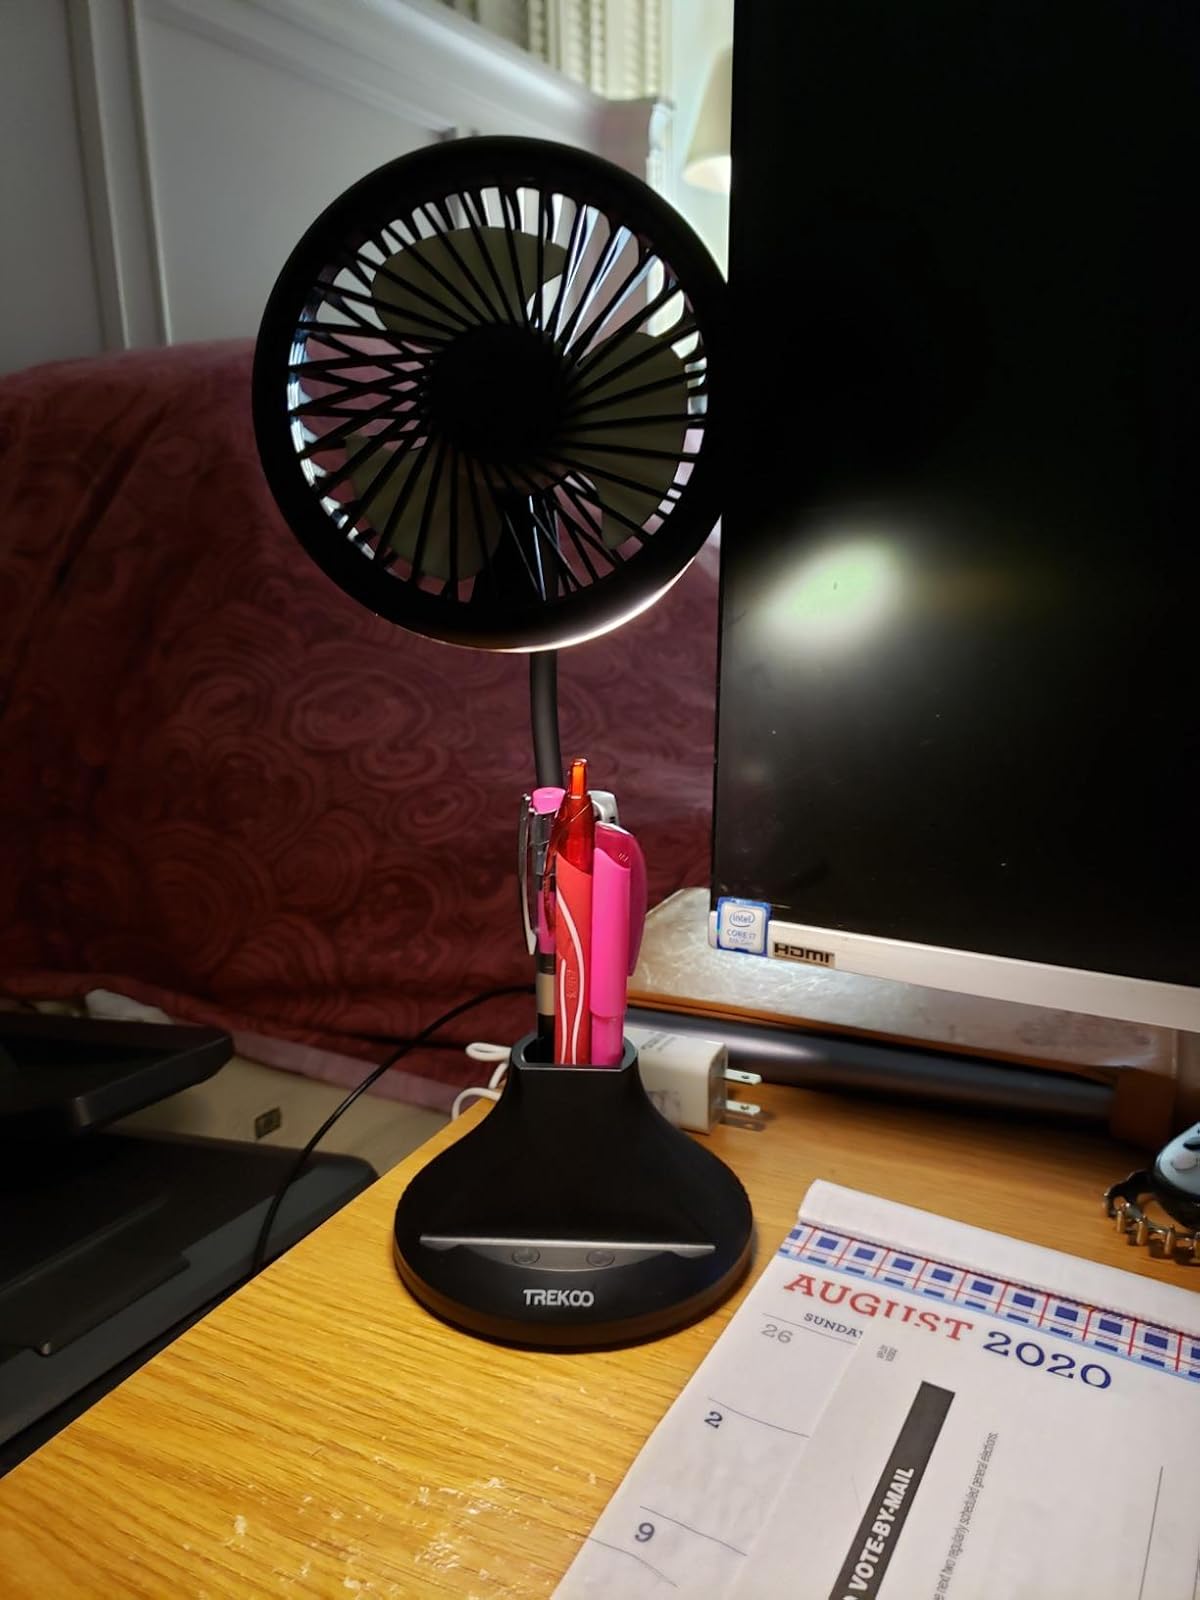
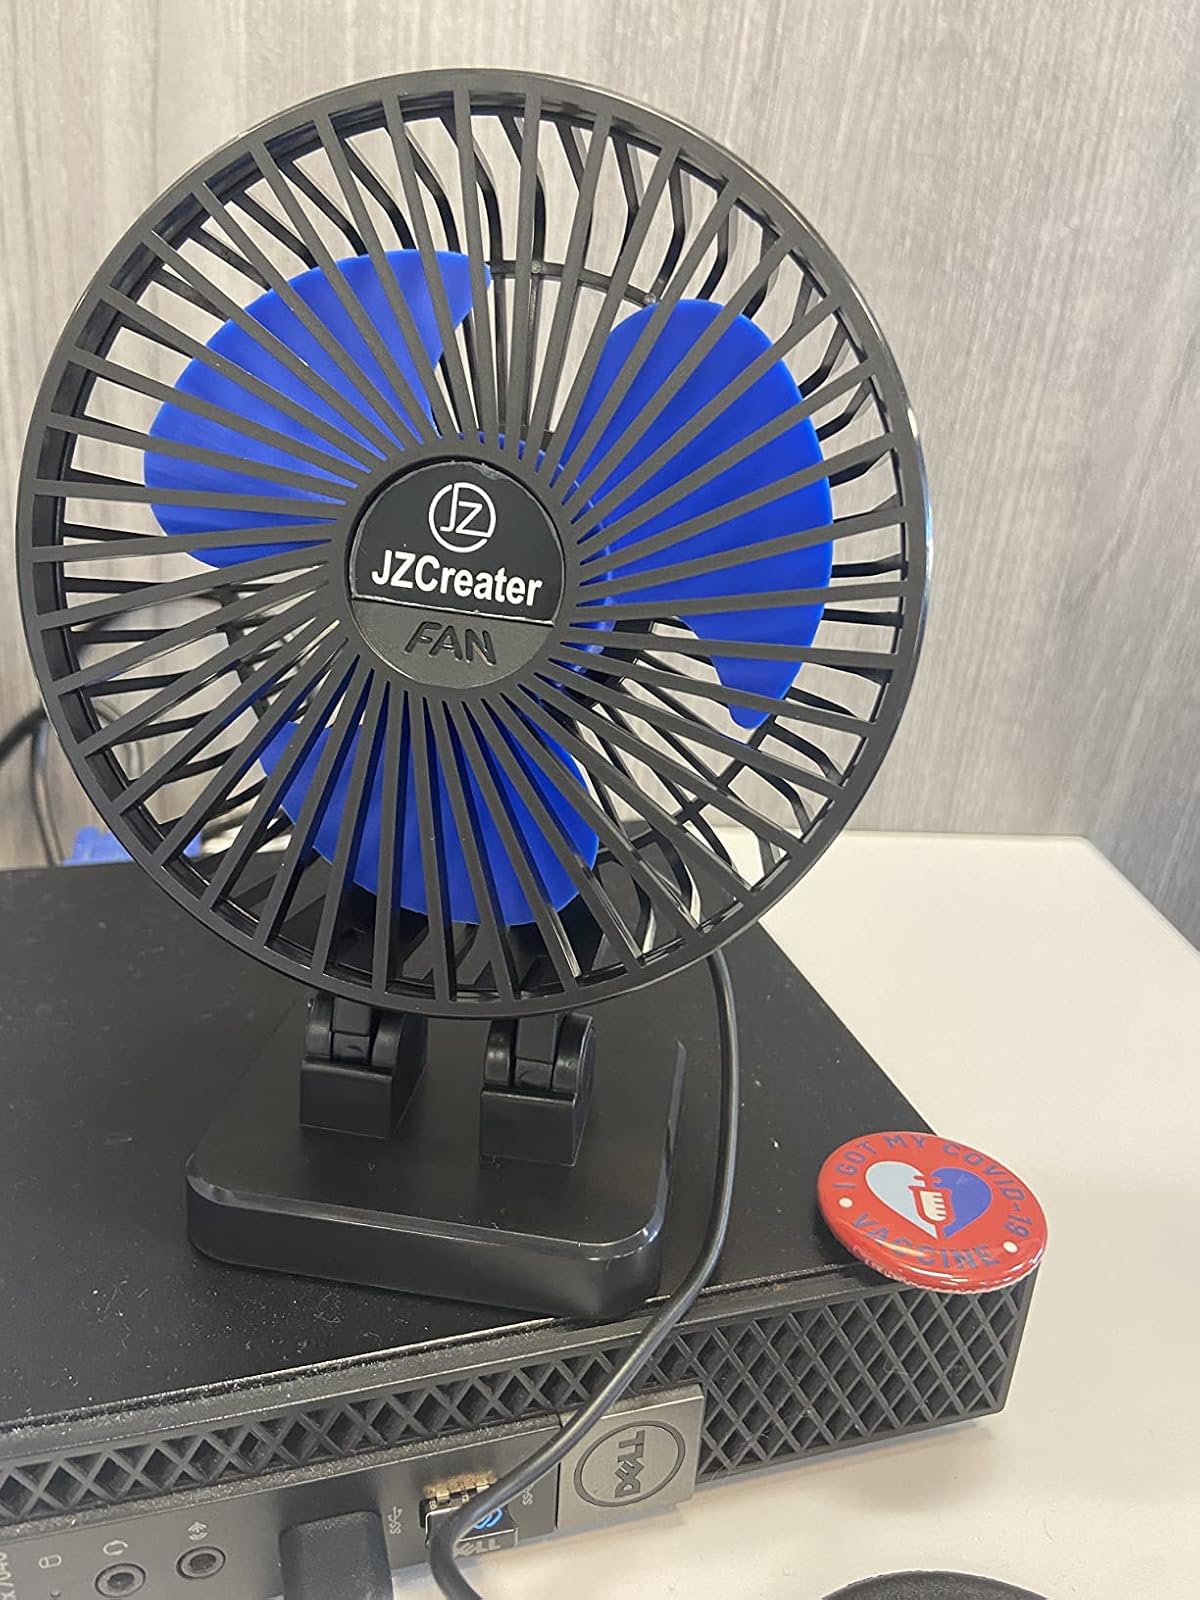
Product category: fan
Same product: no